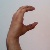
The image shows a hand gesture representing the letter 'C' in Indian Sign Language.